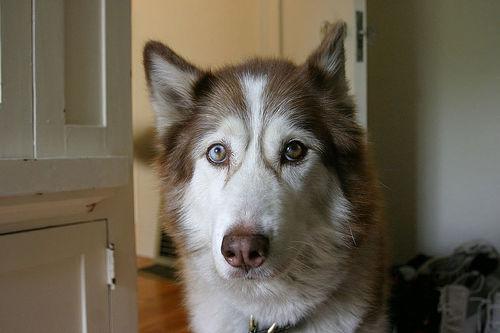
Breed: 232-n000083-Eskimo_dog